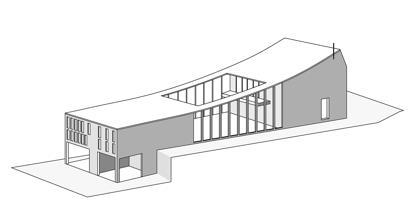
Building: Walsh Street House
Country: Australia
Year built: 1958
House in Melbourne, Victoria, Australia Boyd House II A drawing of the Walsh Street House depicting the two components of the home, separated by the internal courtyard< General information Status Completed Architectural style International Modern Movement Address 290 Walsh Street, South Yarra Town or city Melbourne Country Australia Coordinates 37°49′53″S 144°59′11″E / 37.8313°S 144.9864°E / -37.8313; 144.9864 Completed 1958 Design and construction Architect(s) Robin Boyd Awards and prizes National Award for Enduring Architecture , 2006; Maggie Edmond Enduring Architecture Award , 2006 Designations Victorian Heritage Register The Walsh Street House , also known as the Boyd House II , is a family home in Walsh Street, South Yarra , Melbourne , Victoria , Australia, designed by Robin Boyd in 1958, which the Boyds moved into a year later. Robin Boyd was known not only as an architect but also an architectural writer, educator and commentator. Born in 1919, as a member of the Boyd family , he came from a creative family background of sculptors, painters and architects. He and his wife Patricia occupied the South Yarra home with their two daughters. Historical and cultural significance Boyd House II is acknowledged as one of Robin Boyd's most prestigious houses. Boyd wanted to create a "private indoor-outdoor environment despite the narrowness of the allotment and the congested surroundings of the inner suburb." "It is significant as a material expression of Boyd's architectural ideas and writings, which were known internationally at the time." It also stood out as architecture based on a strong structural-functional design, therefore the structure and function of the home in relation to society. Like Walsh Street, the allotment was on an incline. Originally, the allotment was part of a much larger plot of land and the Walsh Street house sits today on what was once a small side garden. The plan of the house was designed so that most views orient inwards, to the internal courtyard. Due to this introverted plan, views from the street into the house are limited. A large Monterey Pine Tree ( Pinus radiata ) is located at the front of the house and Boyd designed around the large tree in order to preserve it. Influences House II was the second Boyd home and the design was inspired by overseas architectural styles. Boyd was fond of International architecture , in particular the functionalist manner. When living in his first family home situated in Camberwell, he considered open plan living, and the idea of allocated areas for the adults and children in the one home. Boyd was also influenced by the "structural optimism of the Spanish engineer, Eduardo Torroja". This optimism was matched by an ambitious proposition by Robin Boyd that considered how one could conceive the idea of dwelling in the Boyd house. Functionalism design strongly influenced the appearance of the house at Walsh Street. Boyd deeply considered the choice of material, structure and details. Furthermore, prior to the construction of the house he wrote "he [the architect] will interpret his own design in every furnishing and fitting, in the position of every ashtray, in where he leaves the evening paper, in how he sleeps in where and how he and his family eat." Boyd's willingness to move between different tectonic vocabularies of structure and enclosure differed him from his colleagues where a single idea dominated the design and the house was transformed. In this case it was an innovative idea of a draped roof slung over cables sheltering a house split into zones by an internal courtyard. Awards Before the Walsh Street Home became the chosen location for the Robin Boyd Foundation,  it was an icon for Australian architecture of the Twentieth Century.  It was also recognised internationally and is found in such journals as Japan Interior Design in 1962, Architectural Review , London in 1960 and 1963 and J M Richard's New Buildings in the Commonwealth , London 1961. In July 2006, Boyd's Walsh Street House won the RAIA (Royal Australian Institute of Architects ) 25 Year Award in Victoria. Later, in October 2006 it won the National 25 Year Award . It is also listed in the Victorian Heritage Register . Description In 1947, Robin Boyd wrote "In his [the architects] own home all his philosophy of building must surely blossom…" Consequently, he tailored his Walsh Street home to suit the needs of himself and his family. The house is physically divided into zones, one for the adults and one for the children. The adults wing is located at the front of the home and the children's is at the back, where there is also vehicular access. In elevation, the brick façade is made up of two storeys with a strip of windows located high above the front door to prevent anyone seeing into the home, so the house cannot be understood from the street. A flight of splayed stairs from ground level leads to the first floor containing the formal living area, master bedroom, Boyd's study and bathroom. Stairs down to ground floor are situated inside the master bedroom, where furniture has been positioned to take on the role of the balustrading. On the ground floor is the less formal family, dining and kitchen space – as well as access to the courtyard. Located across from the courtyard are the children's quarters. The internal courtyard has surrounding glazed walls, which protect it from wind and rain but not light – they also allow for a visual connection between the separate buildings. Corridors along the sides of the courtyard provide access for the children to their quarters which contain three bedrooms (one with a study) and a bathroom.  There is a lane situated behind the children's quarters, used as a carport. A sloping roof starting from the top of the double storey block, drapes down to the single storey children's block. The roof is held up by single cables tied to steel framing and placed at equal distances by timber members. The creation of the roof involved built-up felt layered on timber decking and an aperture over the internal courtyard was constructed for direct sunlight into the courtyard. Cavity brick construction created the side walls of the property, which were painted in natural earth-like tones. On the interior, the brick walls were clad with jarrah lined timber and the joinery has been made from limed-mountain ash. Since completion of the house, during the 1970s to 1980s, the bathroom in the children's quarters underwent a renovation by architect, Guilford Bell. Gallery A plate fixed to the front door of the Walsh Street House stating the architect's name. The gate at street level. It is situated at the bottom of a flight of splayed stairs leading from first floor. On the left half of the facade, no windows are eye height. The entrance to the Walsh Street home. The staircase leads from street level to the first floor. Ground and first floor plans of the Walsh Street House. A section through the Walsh Street House. A digital drawing of the view across the courtyard. See also National Award for Enduring Architecture Maggie Edmond Enduring Architecture Award New South Wales Enduring Architecture Award References